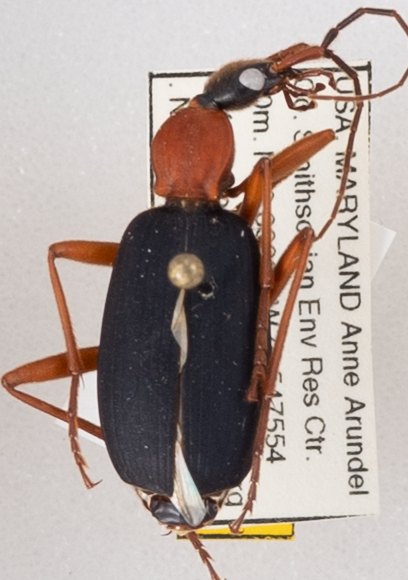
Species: Galerita bicolor
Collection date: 2019-05-30
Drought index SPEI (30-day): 1.13
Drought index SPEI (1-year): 2.09
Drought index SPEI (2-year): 1.69